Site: brandenburg
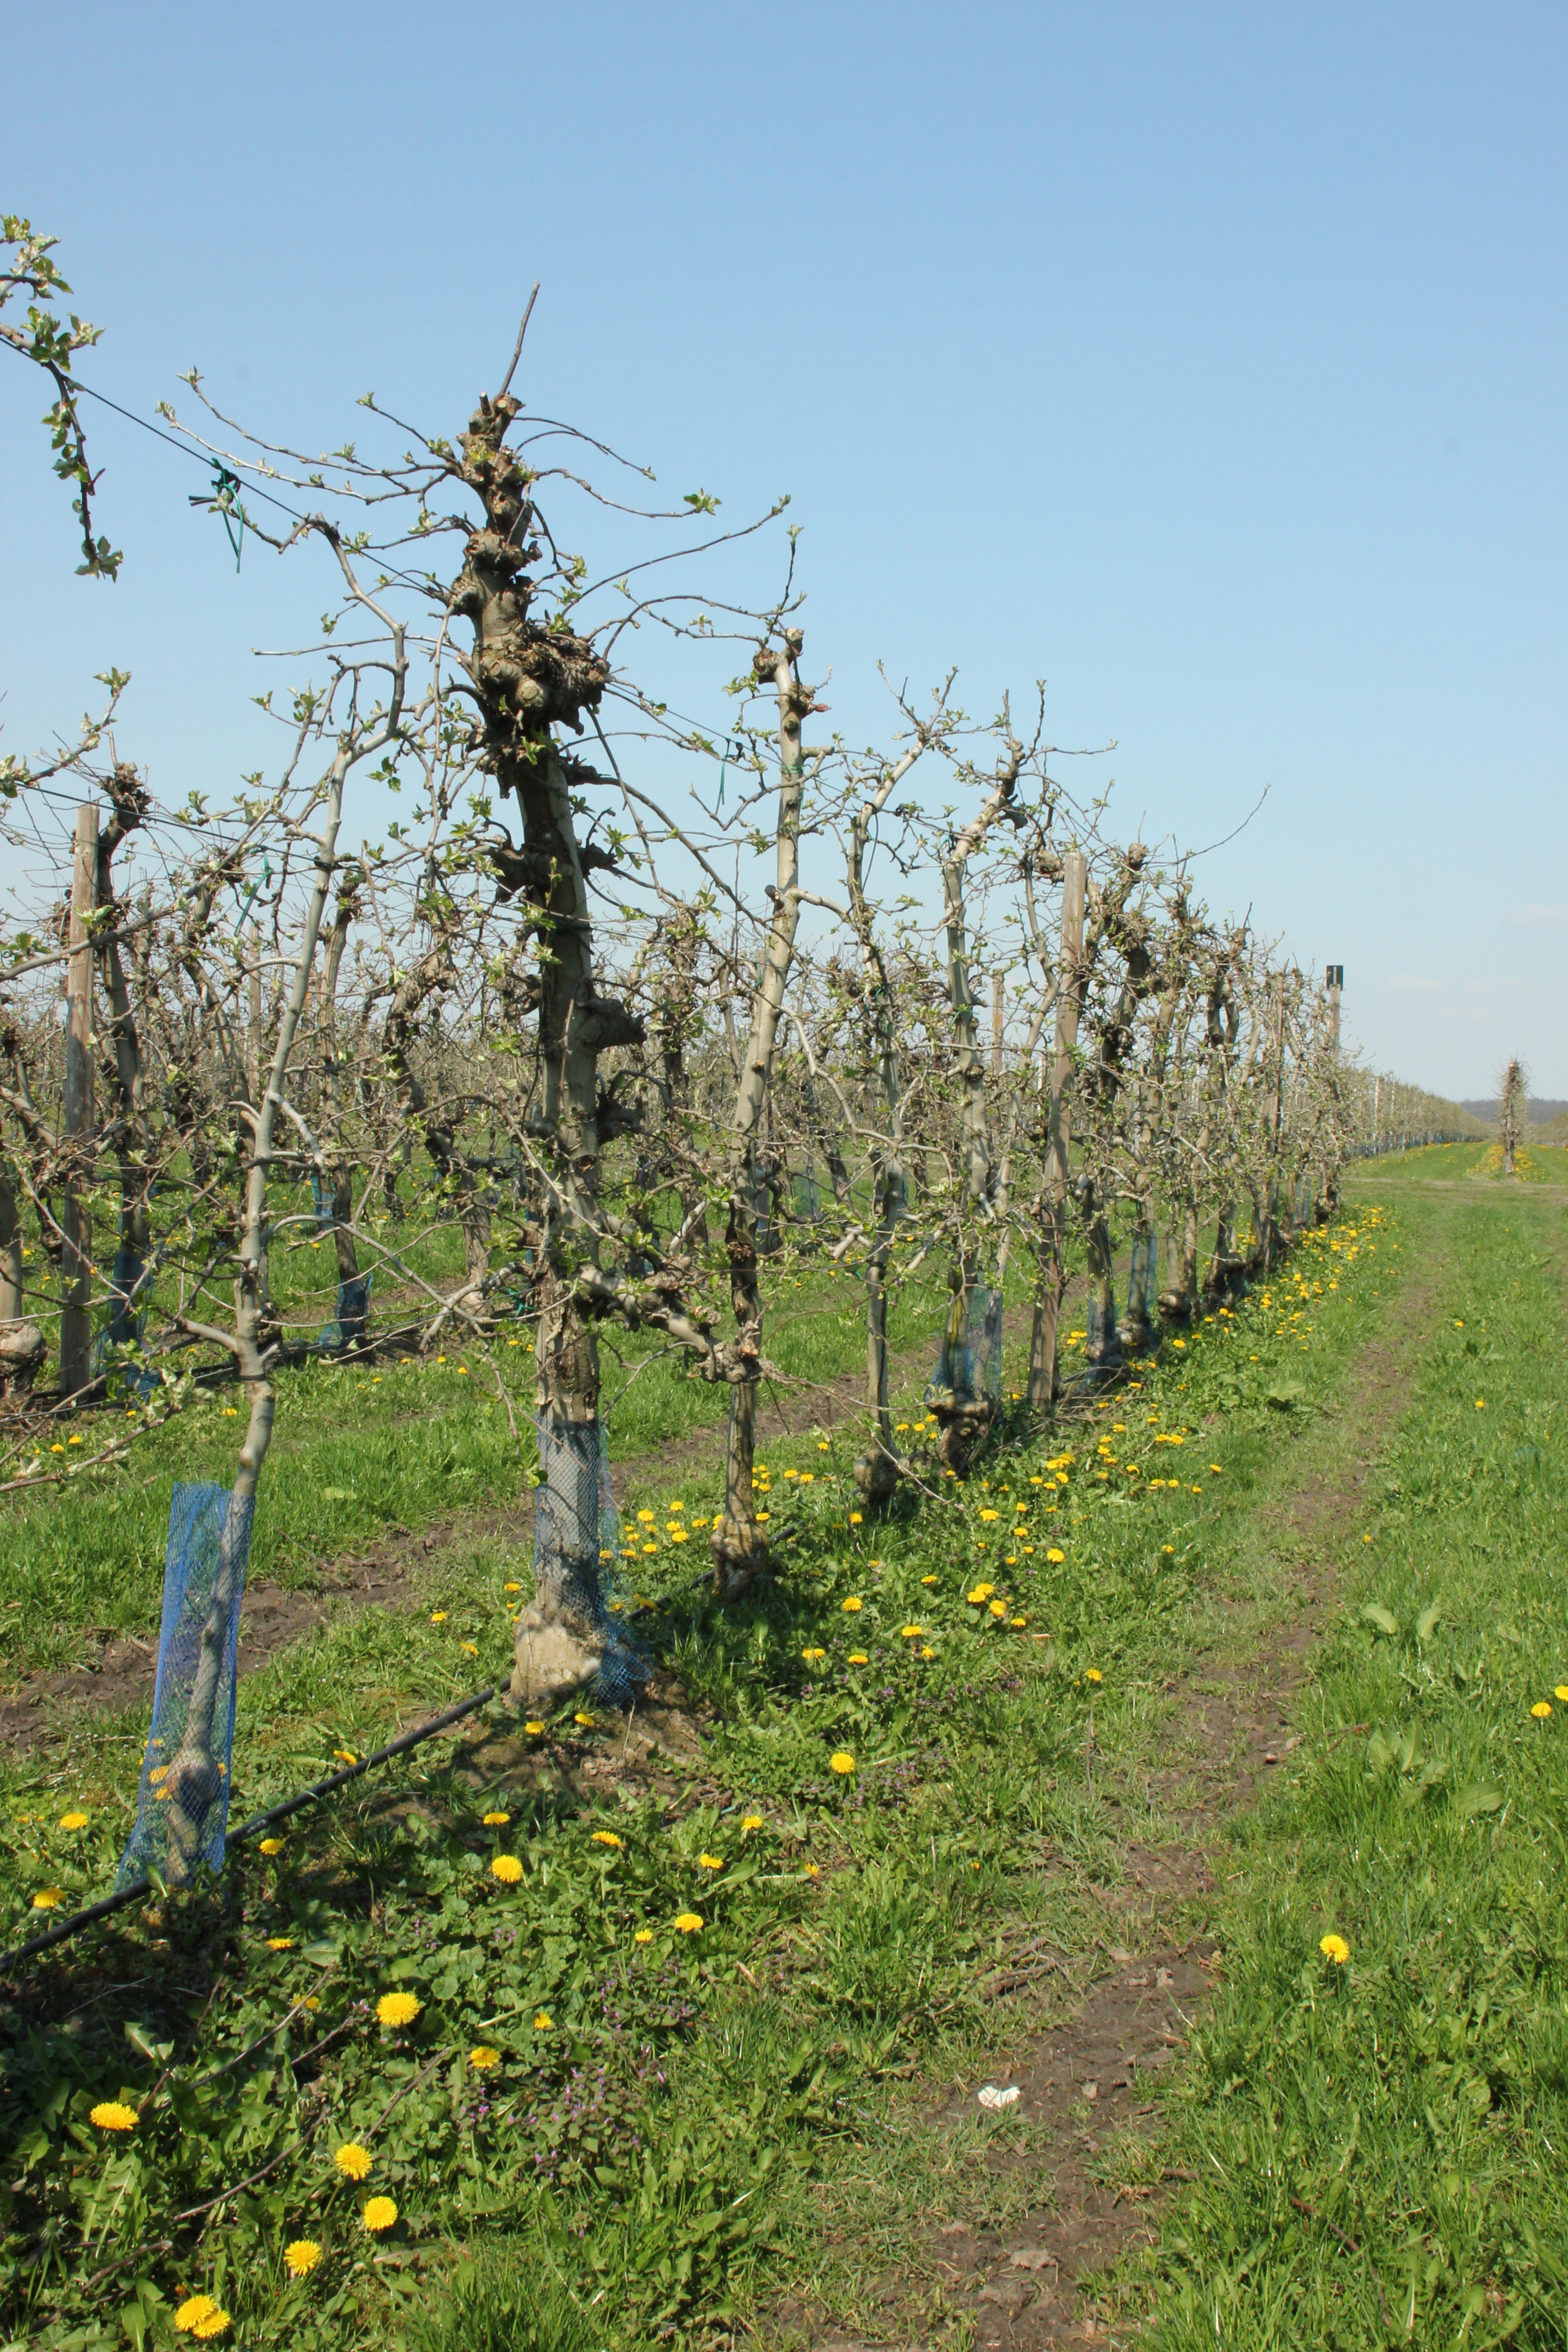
Growth stage (BBCH 56): Inflorescence emergence